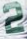
Number: 2